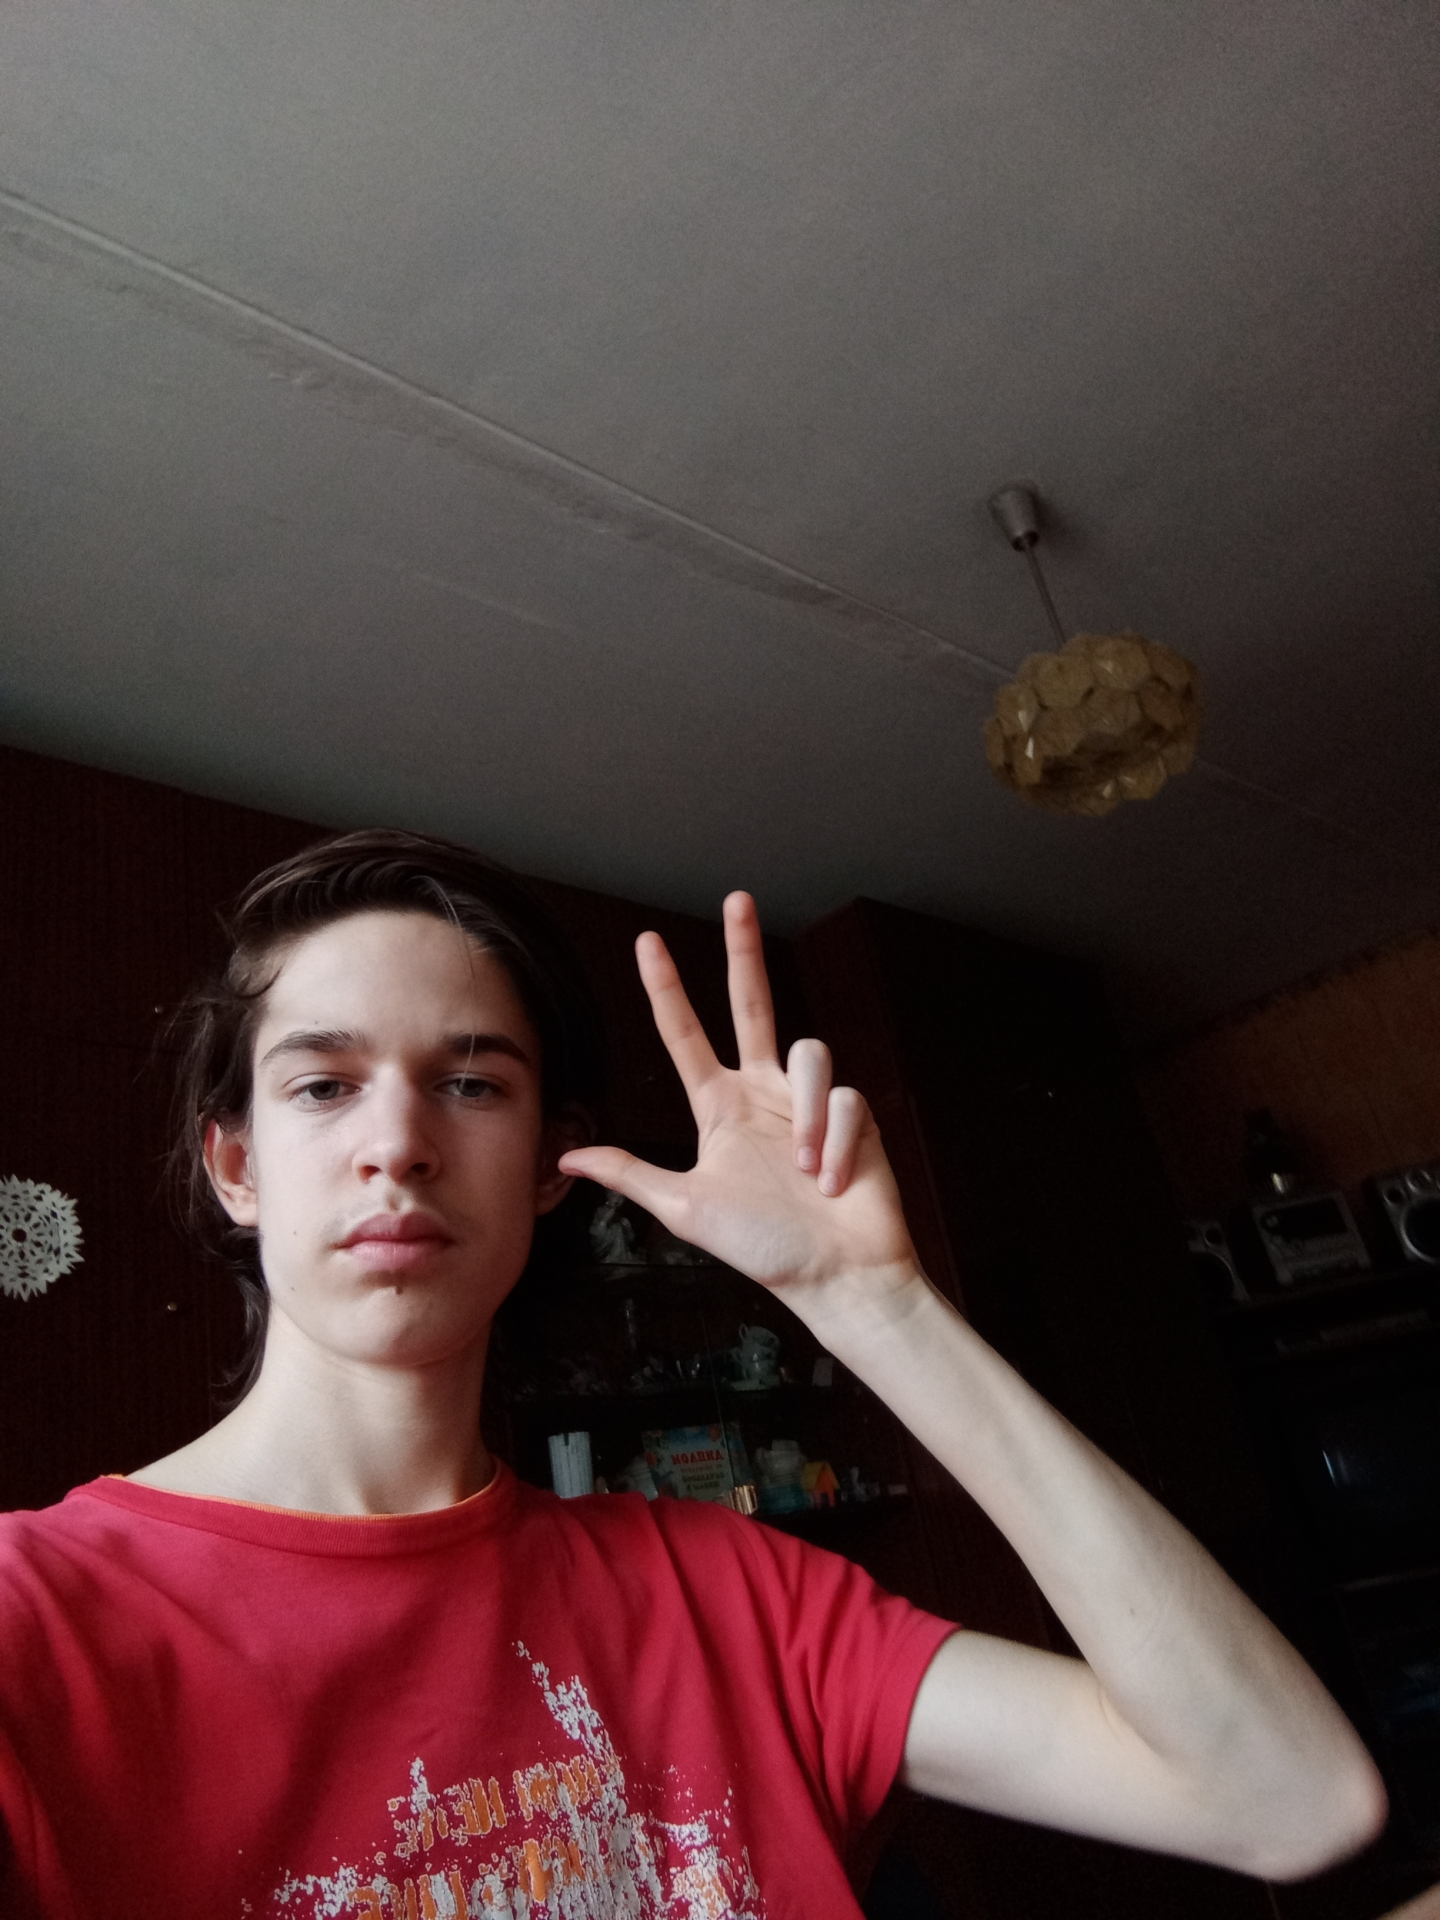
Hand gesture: three2